Inorganic polymer

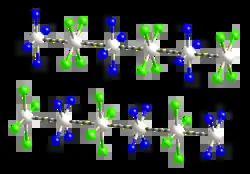
Magnus's green salt is a salt that features a one-dimension chain of weak Pt–Pt bonds.

Inorganic polymers are precursors to inorganic solids. This type of reaction is illustrated by the stepwise conversion of ammonia borane to discrete rings and oligomers, which upon pyrolysis give boron nitrides.